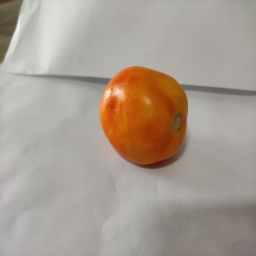
Crop: Tomato
Quality: Ripe